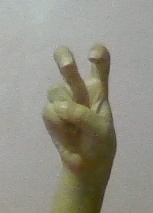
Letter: toot